Palestinians in Israeli custody

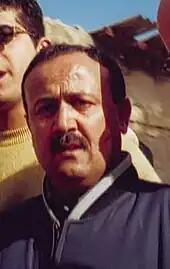
Marwan Barghouti, a leader of the al-Aqsa Martyrs Brigades militia, convicted by Israeli court on five counts of murder and sentenced to five life sentences and forty years in prison.

There are several Palestinian leaders and politicians held in Israeli jails, including 47 Hamas members of the Palestinian Legislative Council, in addition to some ministers and the mayors and municipal council members of various towns and cities in the West Bank.